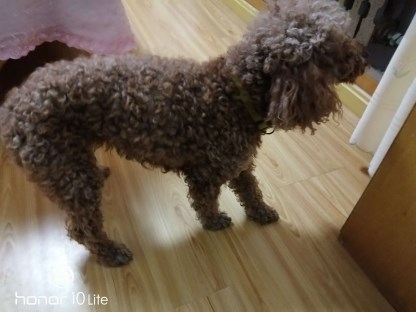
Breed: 7449-n000128-teddy